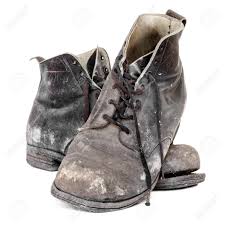
Waste category: shoes